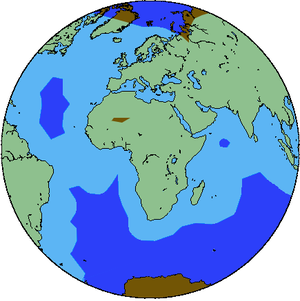
En foncé les zones océaniques ou continentales interdites aux avions certifié ETOPS-120.
Extended-range Twin-engine Operation Performance Standards est un règlement de l'Organisation de l'aviation civile internationale permettant aux avions commerciaux équipés de deux moteurs d'utiliser des routes aériennes comportant des secteurs à plus d'une heure d'un aéroport de secours, dont notamment les parcours océaniques.